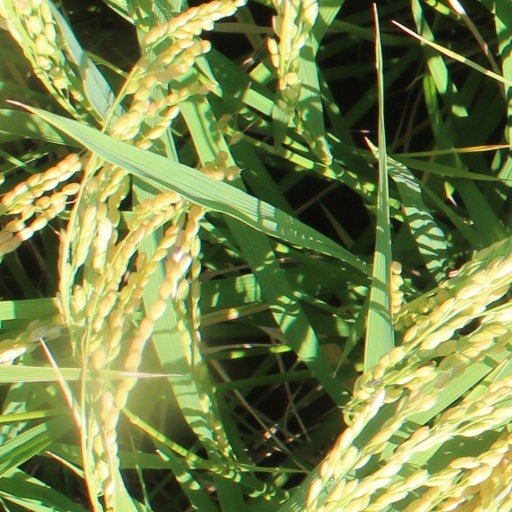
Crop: rice